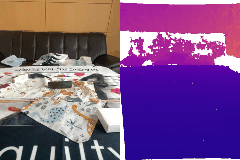
Label: cucumber